German mediatisation

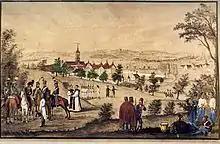
Austrian soldiers and monks at Salem Abbey at the time of secularisation

On 8 October 1802, the mediating Powers transmitted to the Deputation their second general compensation plan whose many modifications reflected the considerable number of claims, memoirs, petitions and observations they had received from all quarters. A third plan was transmitted in November and a final one in mid-February 1803. It served as the basis for the Final Recess that the Deputation issued at its 46th meeting on 25 February 1803. The Imperial Diet approved it on 24 March and the Emperor ratified it on 27 April. The Emperor however made a formal reservation with respect to the reallocation of seats and votes within the Imperial Diet. While he accepted the new ten-member College of Electors, which would for the first time have a Protestant majority, he objected to the strong Protestant majority within the new College of Princes (77 Protestant vs 53 Catholic votes, plus 4 alternating votes), where traditionally the Emperor's influence had been the most strongly felt, and he proposed religious parity instead. Discussions regarding this matter were still ongoing when the Empire was dissolved in 1806.